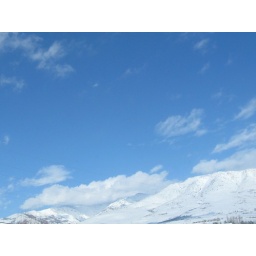
Powder mountain under a blue sky